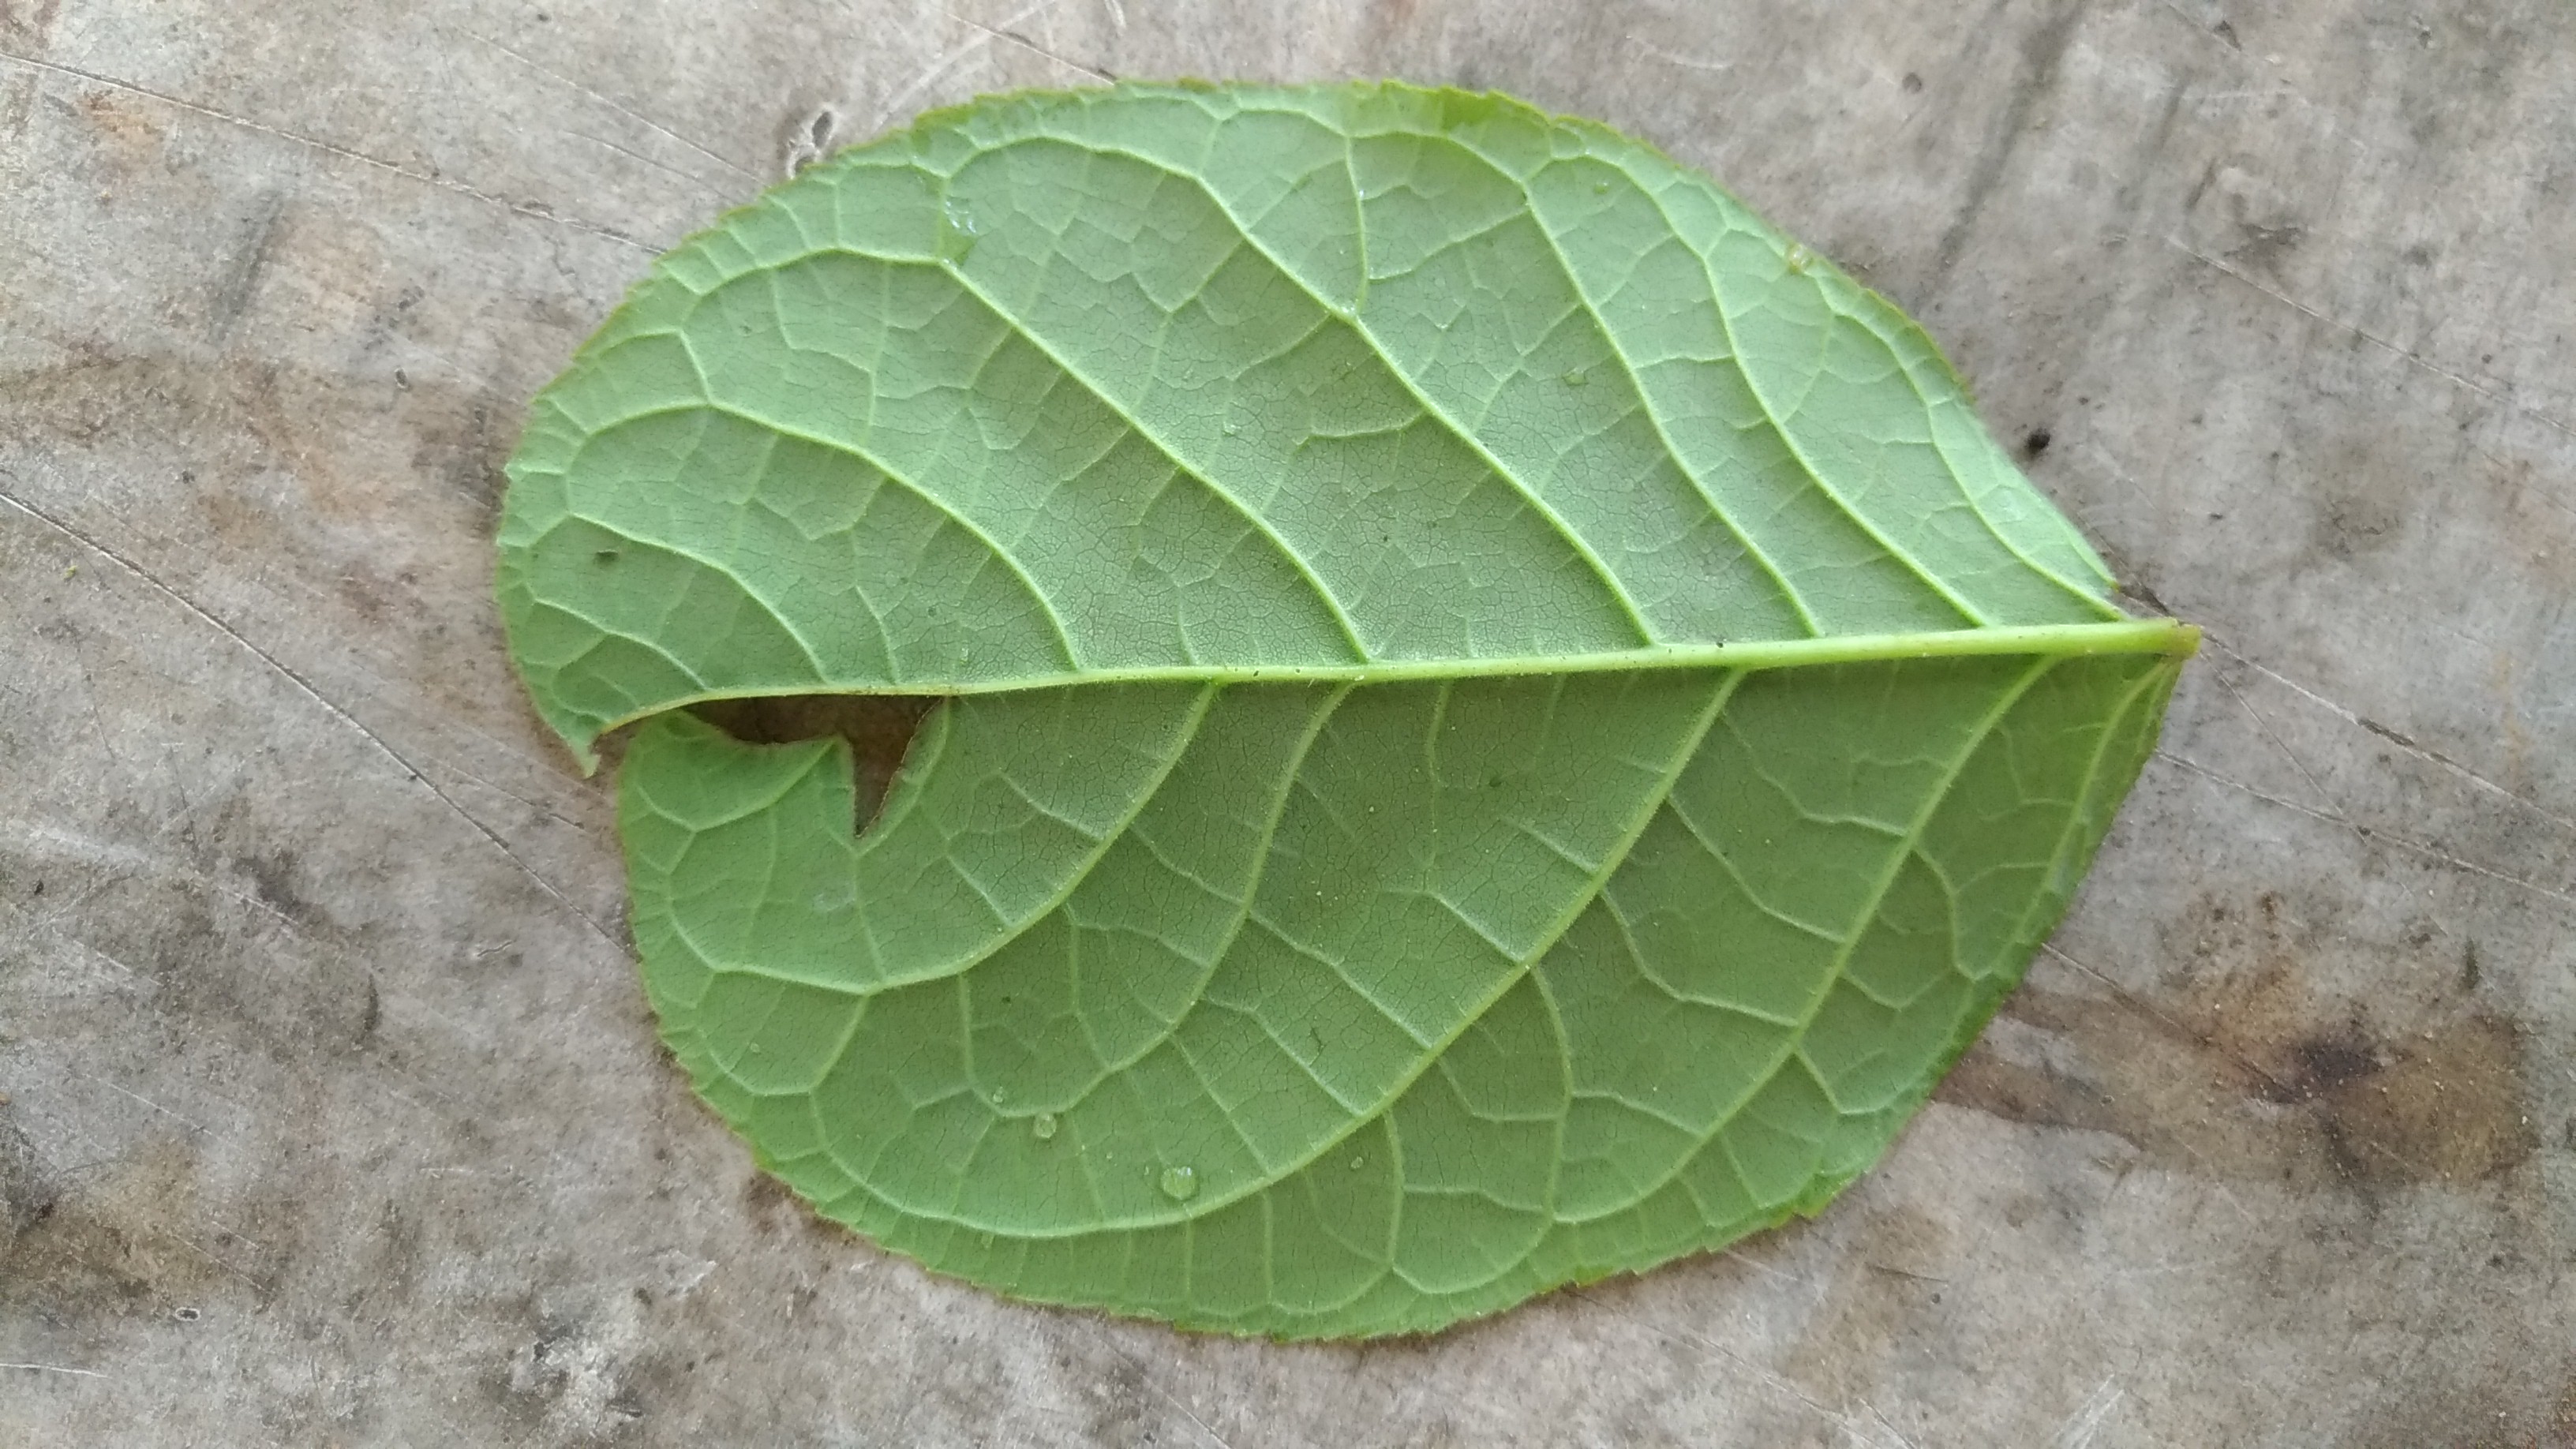
Plant: Padri